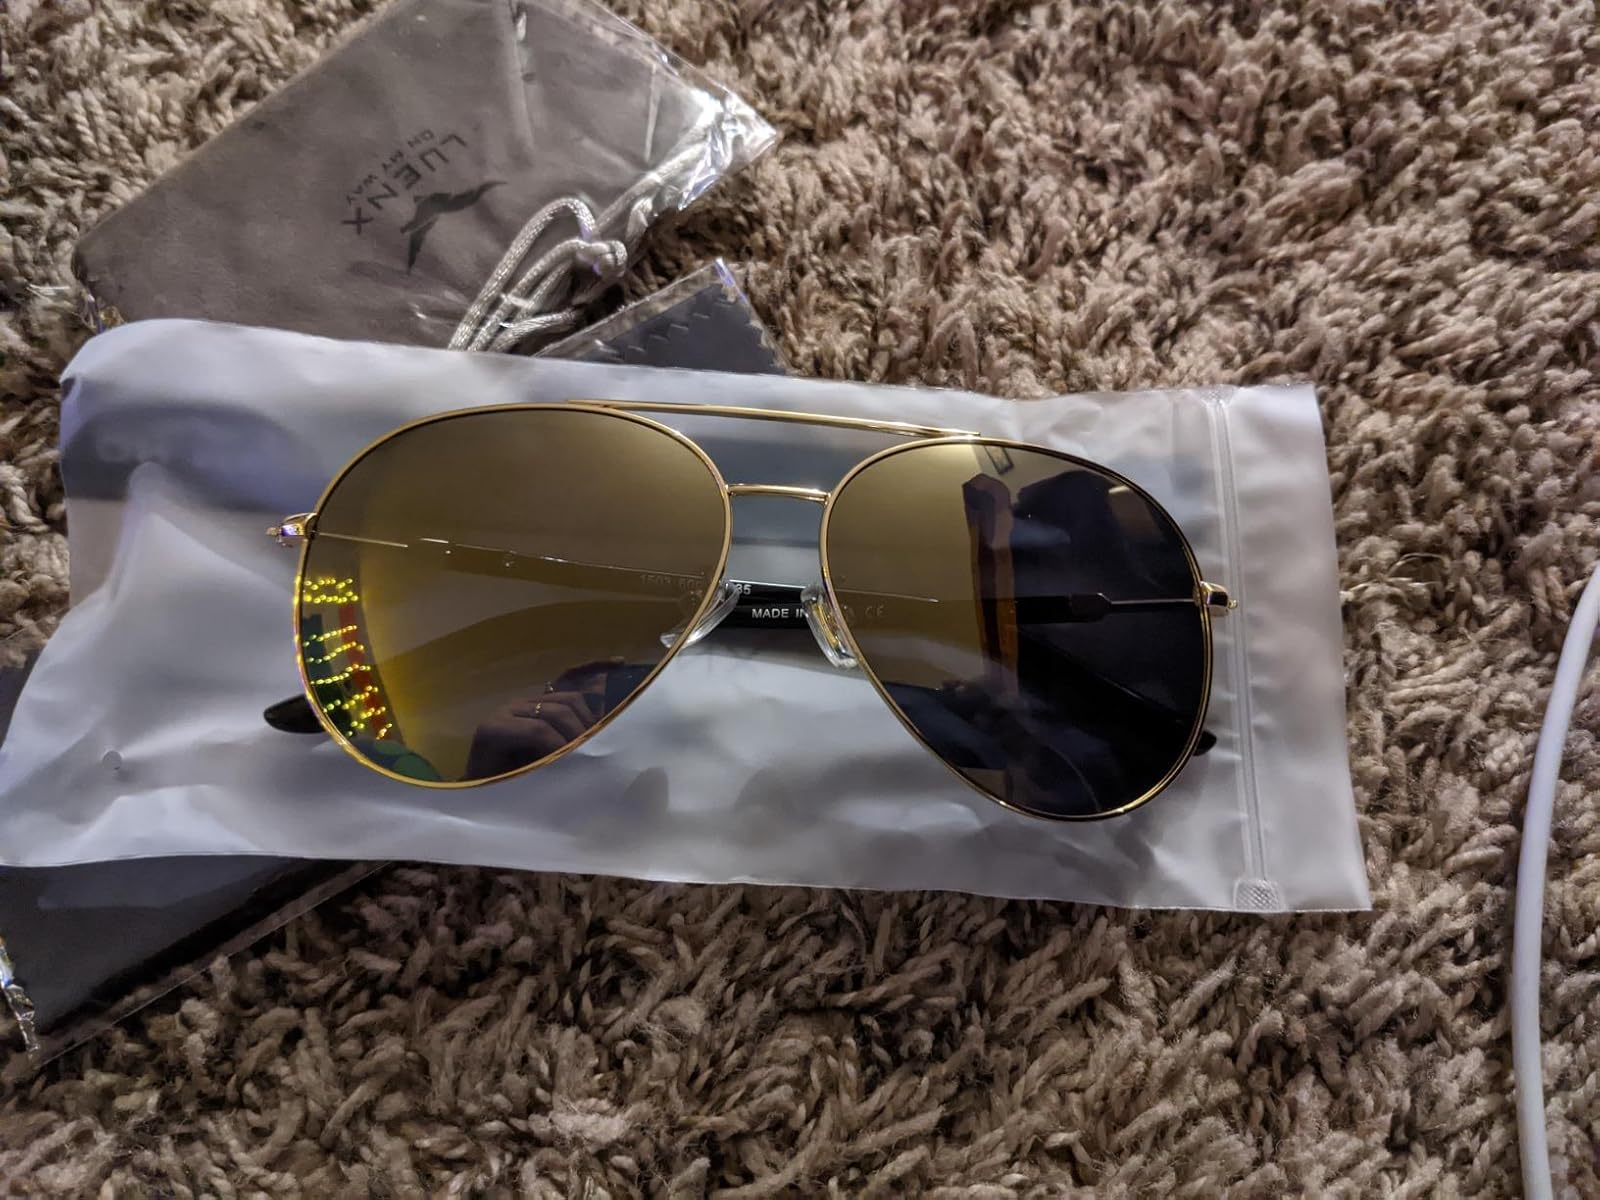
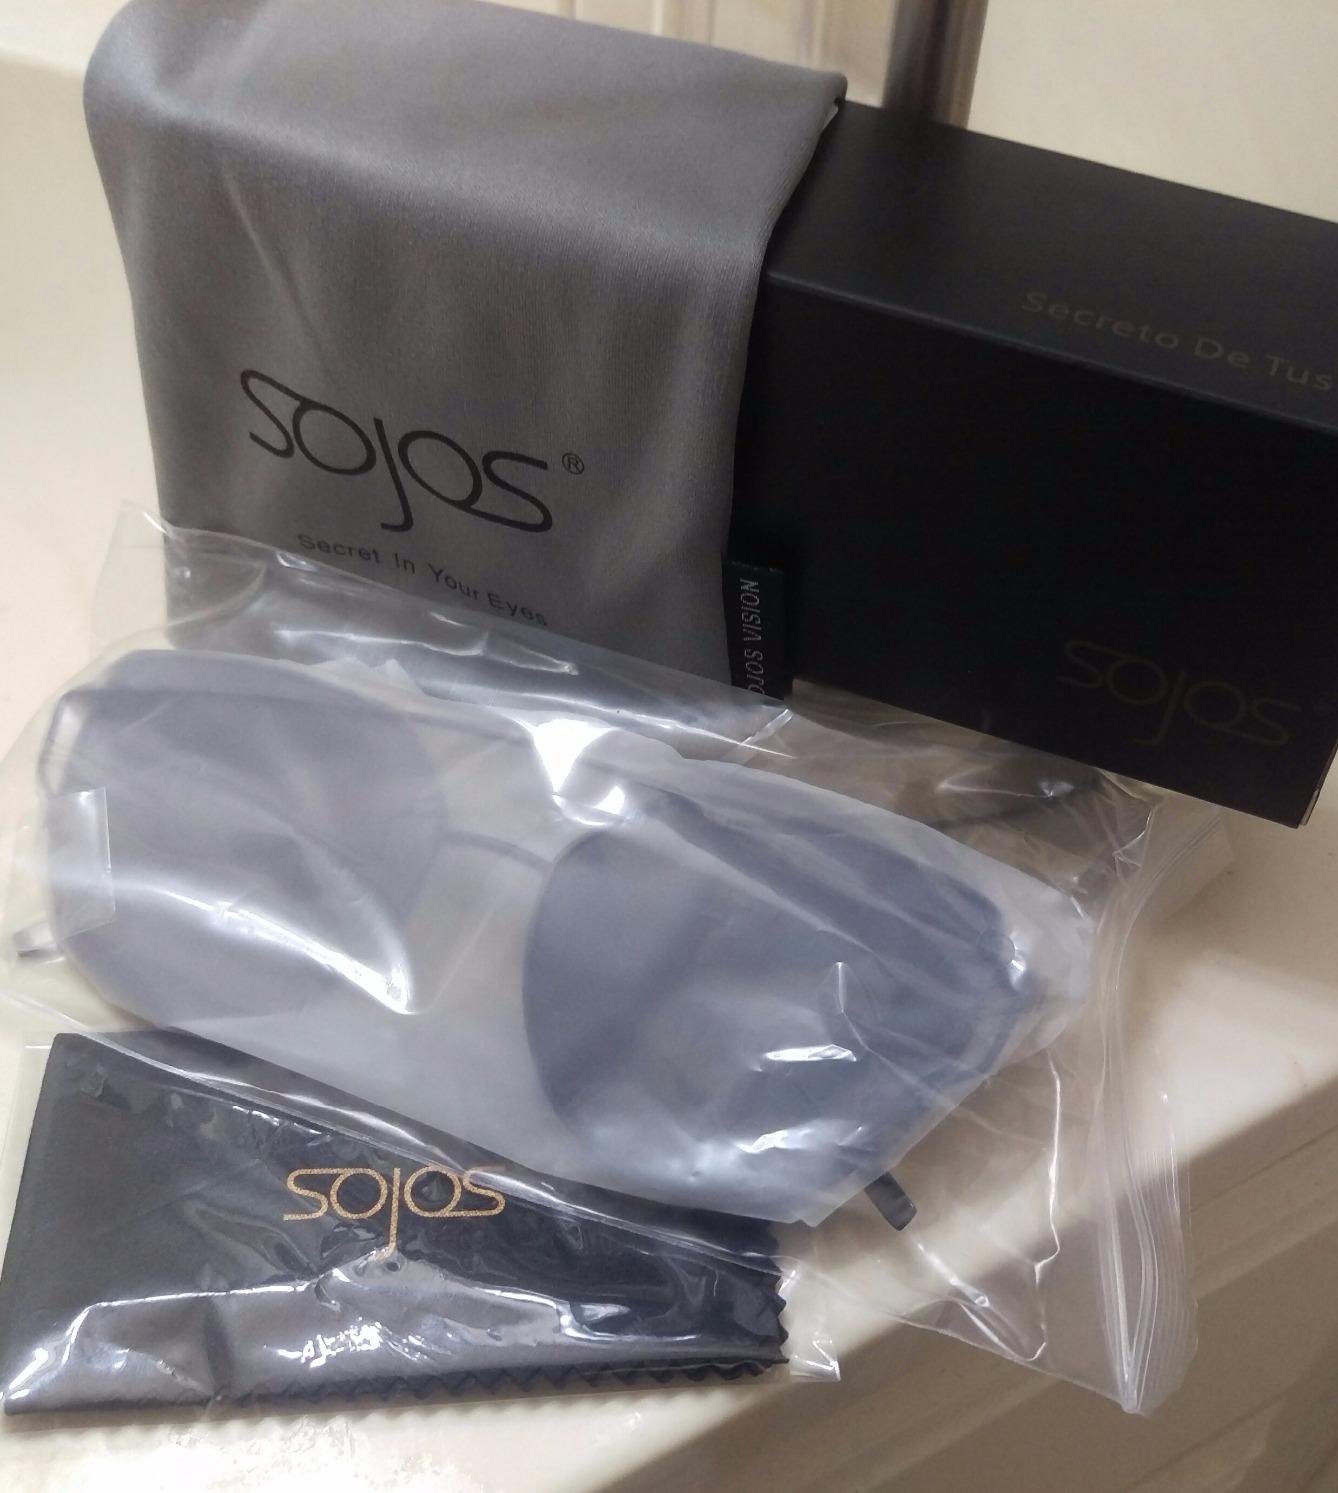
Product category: accessories_sunglasses
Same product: no